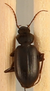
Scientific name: Calathus advena
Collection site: Niwot Ridge Mountain Research Station Site (NIWO), plot NIWO_007